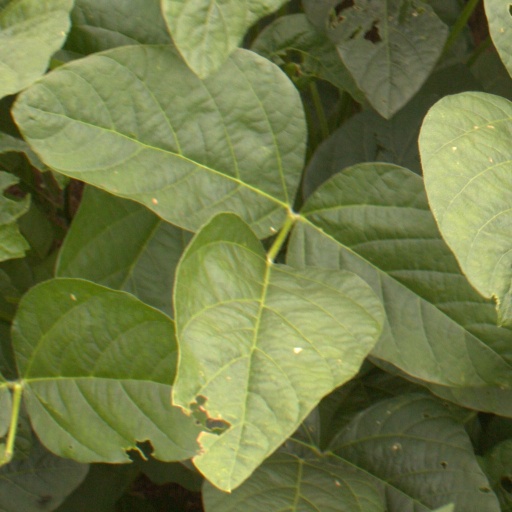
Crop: soybean